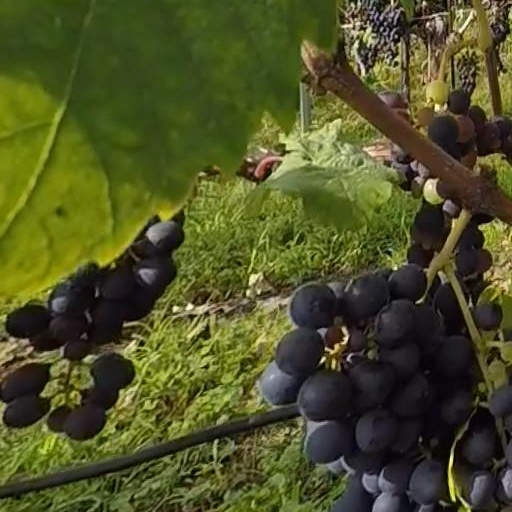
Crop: grape